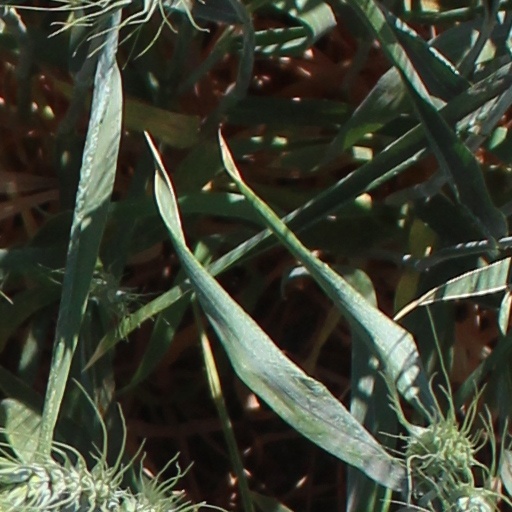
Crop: wheat